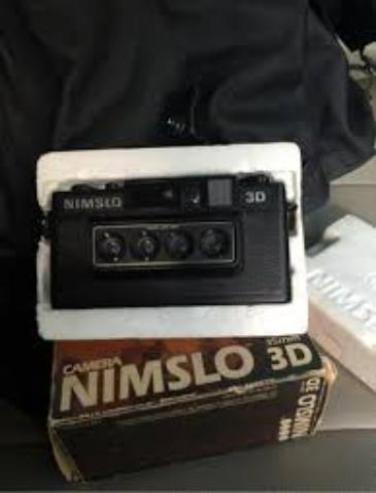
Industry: Electronic